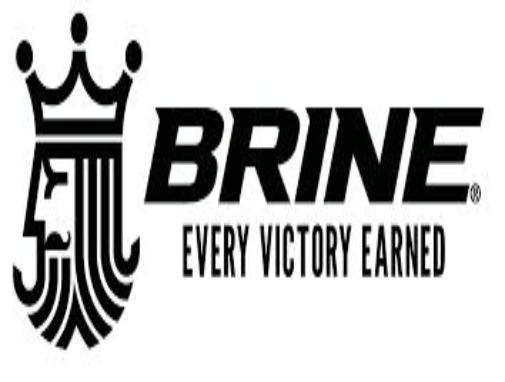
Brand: brine
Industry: Clothes